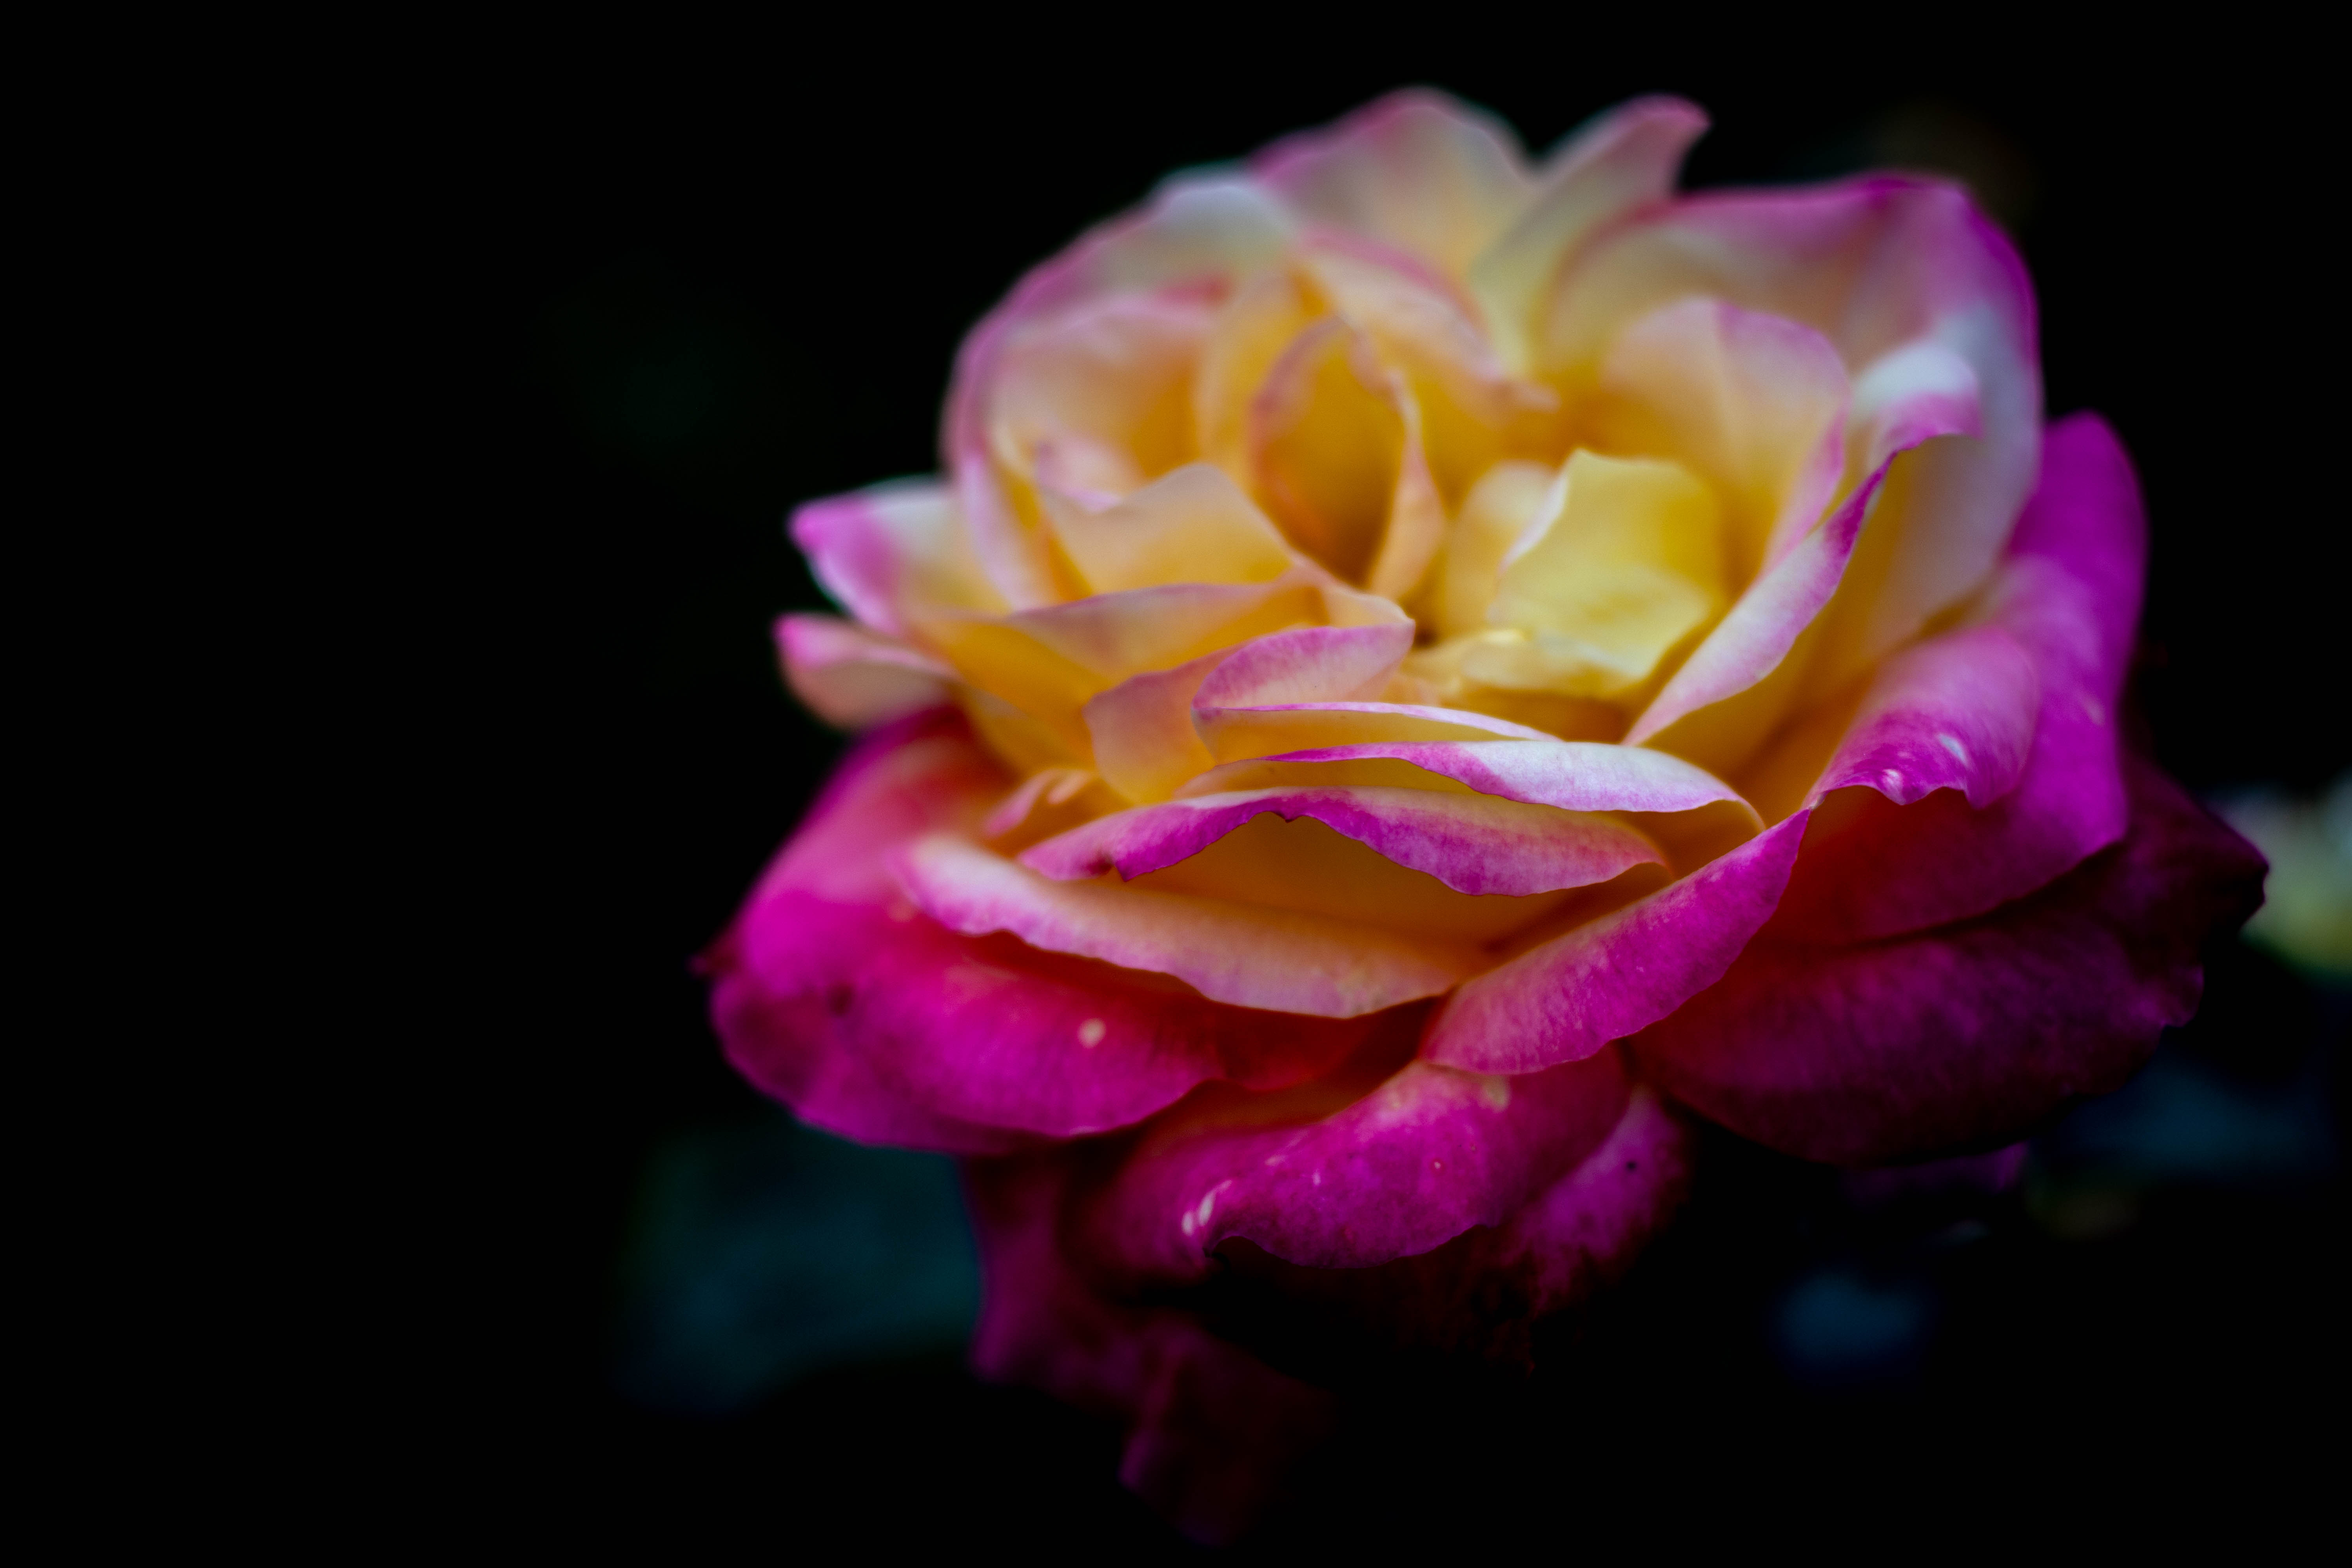
yellow, magenta, roses, flower, flowering plant, Julia child rose, petal, pink, garden roses, rose, rose family, plant, floribunda, rosa centifolia, rose order, Hybrid tea rose, botany, close up, camellia, china rose, japanese camellia, peony, annual plant, plant stem, theaceae, still life, still life photography